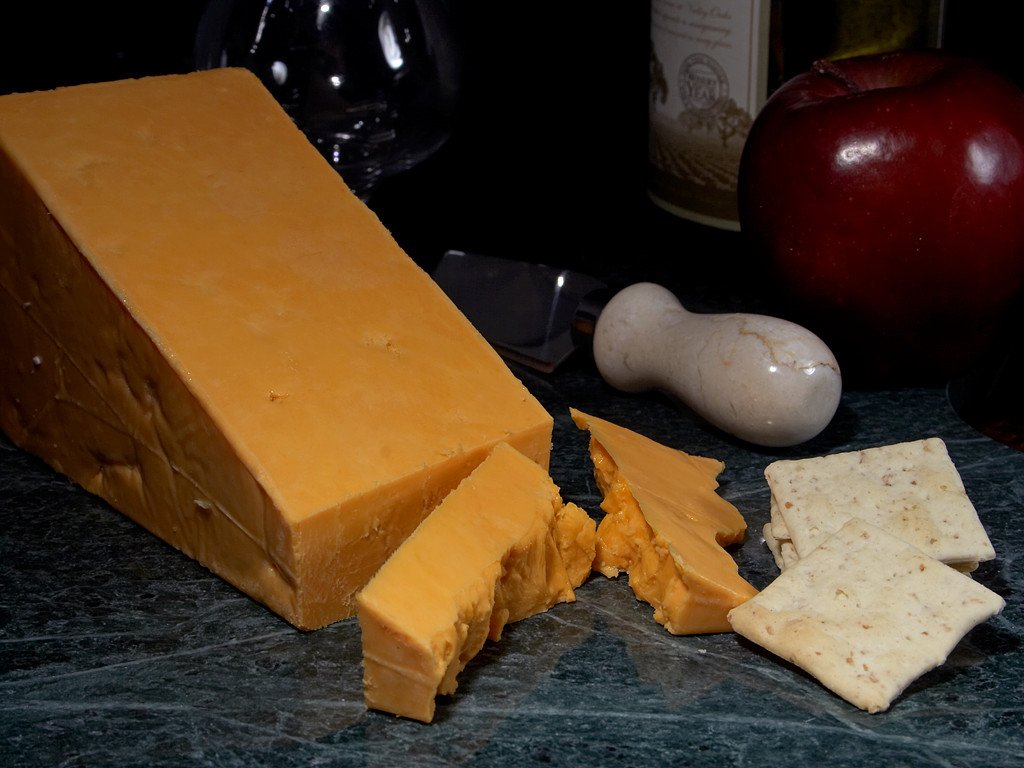
orange, food, red, ingredient, produce, chocolate, baking, healthy, snack, dessert, eat, delicious, dairy product, cheese, hearty, fat, flavor, milk product, albuminous, leicester cheese